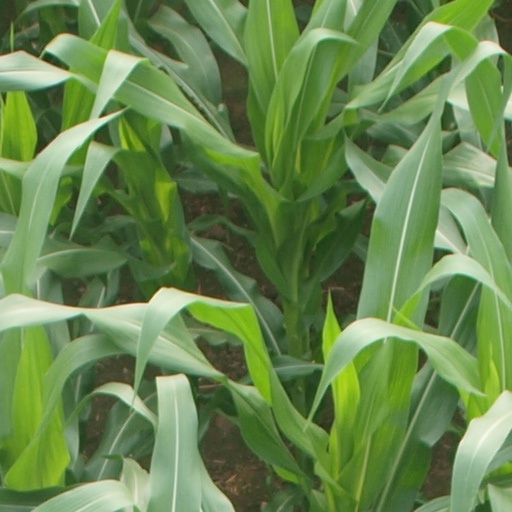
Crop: maize; corn